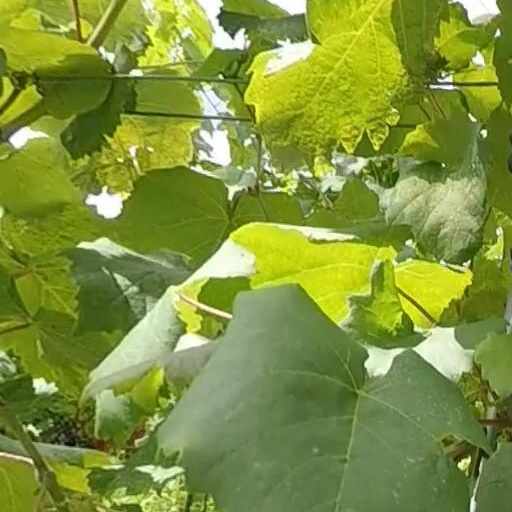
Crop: grape